Letcombe Brook

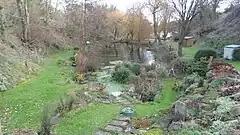
Source of Letcombe Brook in Letcombe Bassett

Letcombe Brook is a stream in the Vale of White Horse in Oxfordshire, England. It rises at the foot of the Berkshire Downs in Letcombe Bassett and flows through Letcombe Regis, Wantage, Grove and East Hanney to join Childrey Brook, which is a tributary of the River Ock, which is a tributary of the River Thames.